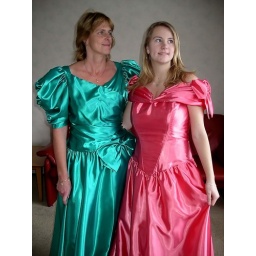
Sonja is very ladylike in her beautiful green gown and Cindy shows youthful grace in her pink dress.